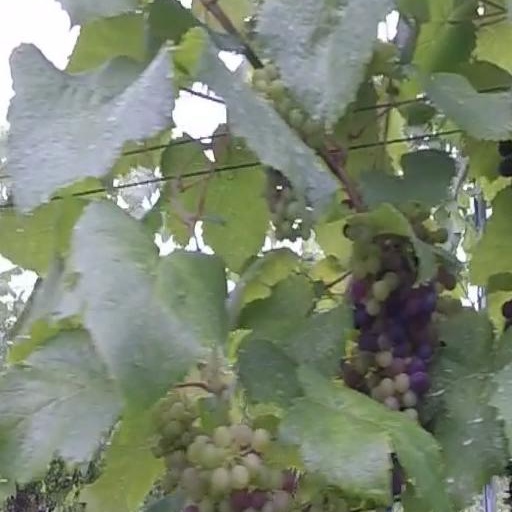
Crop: grape